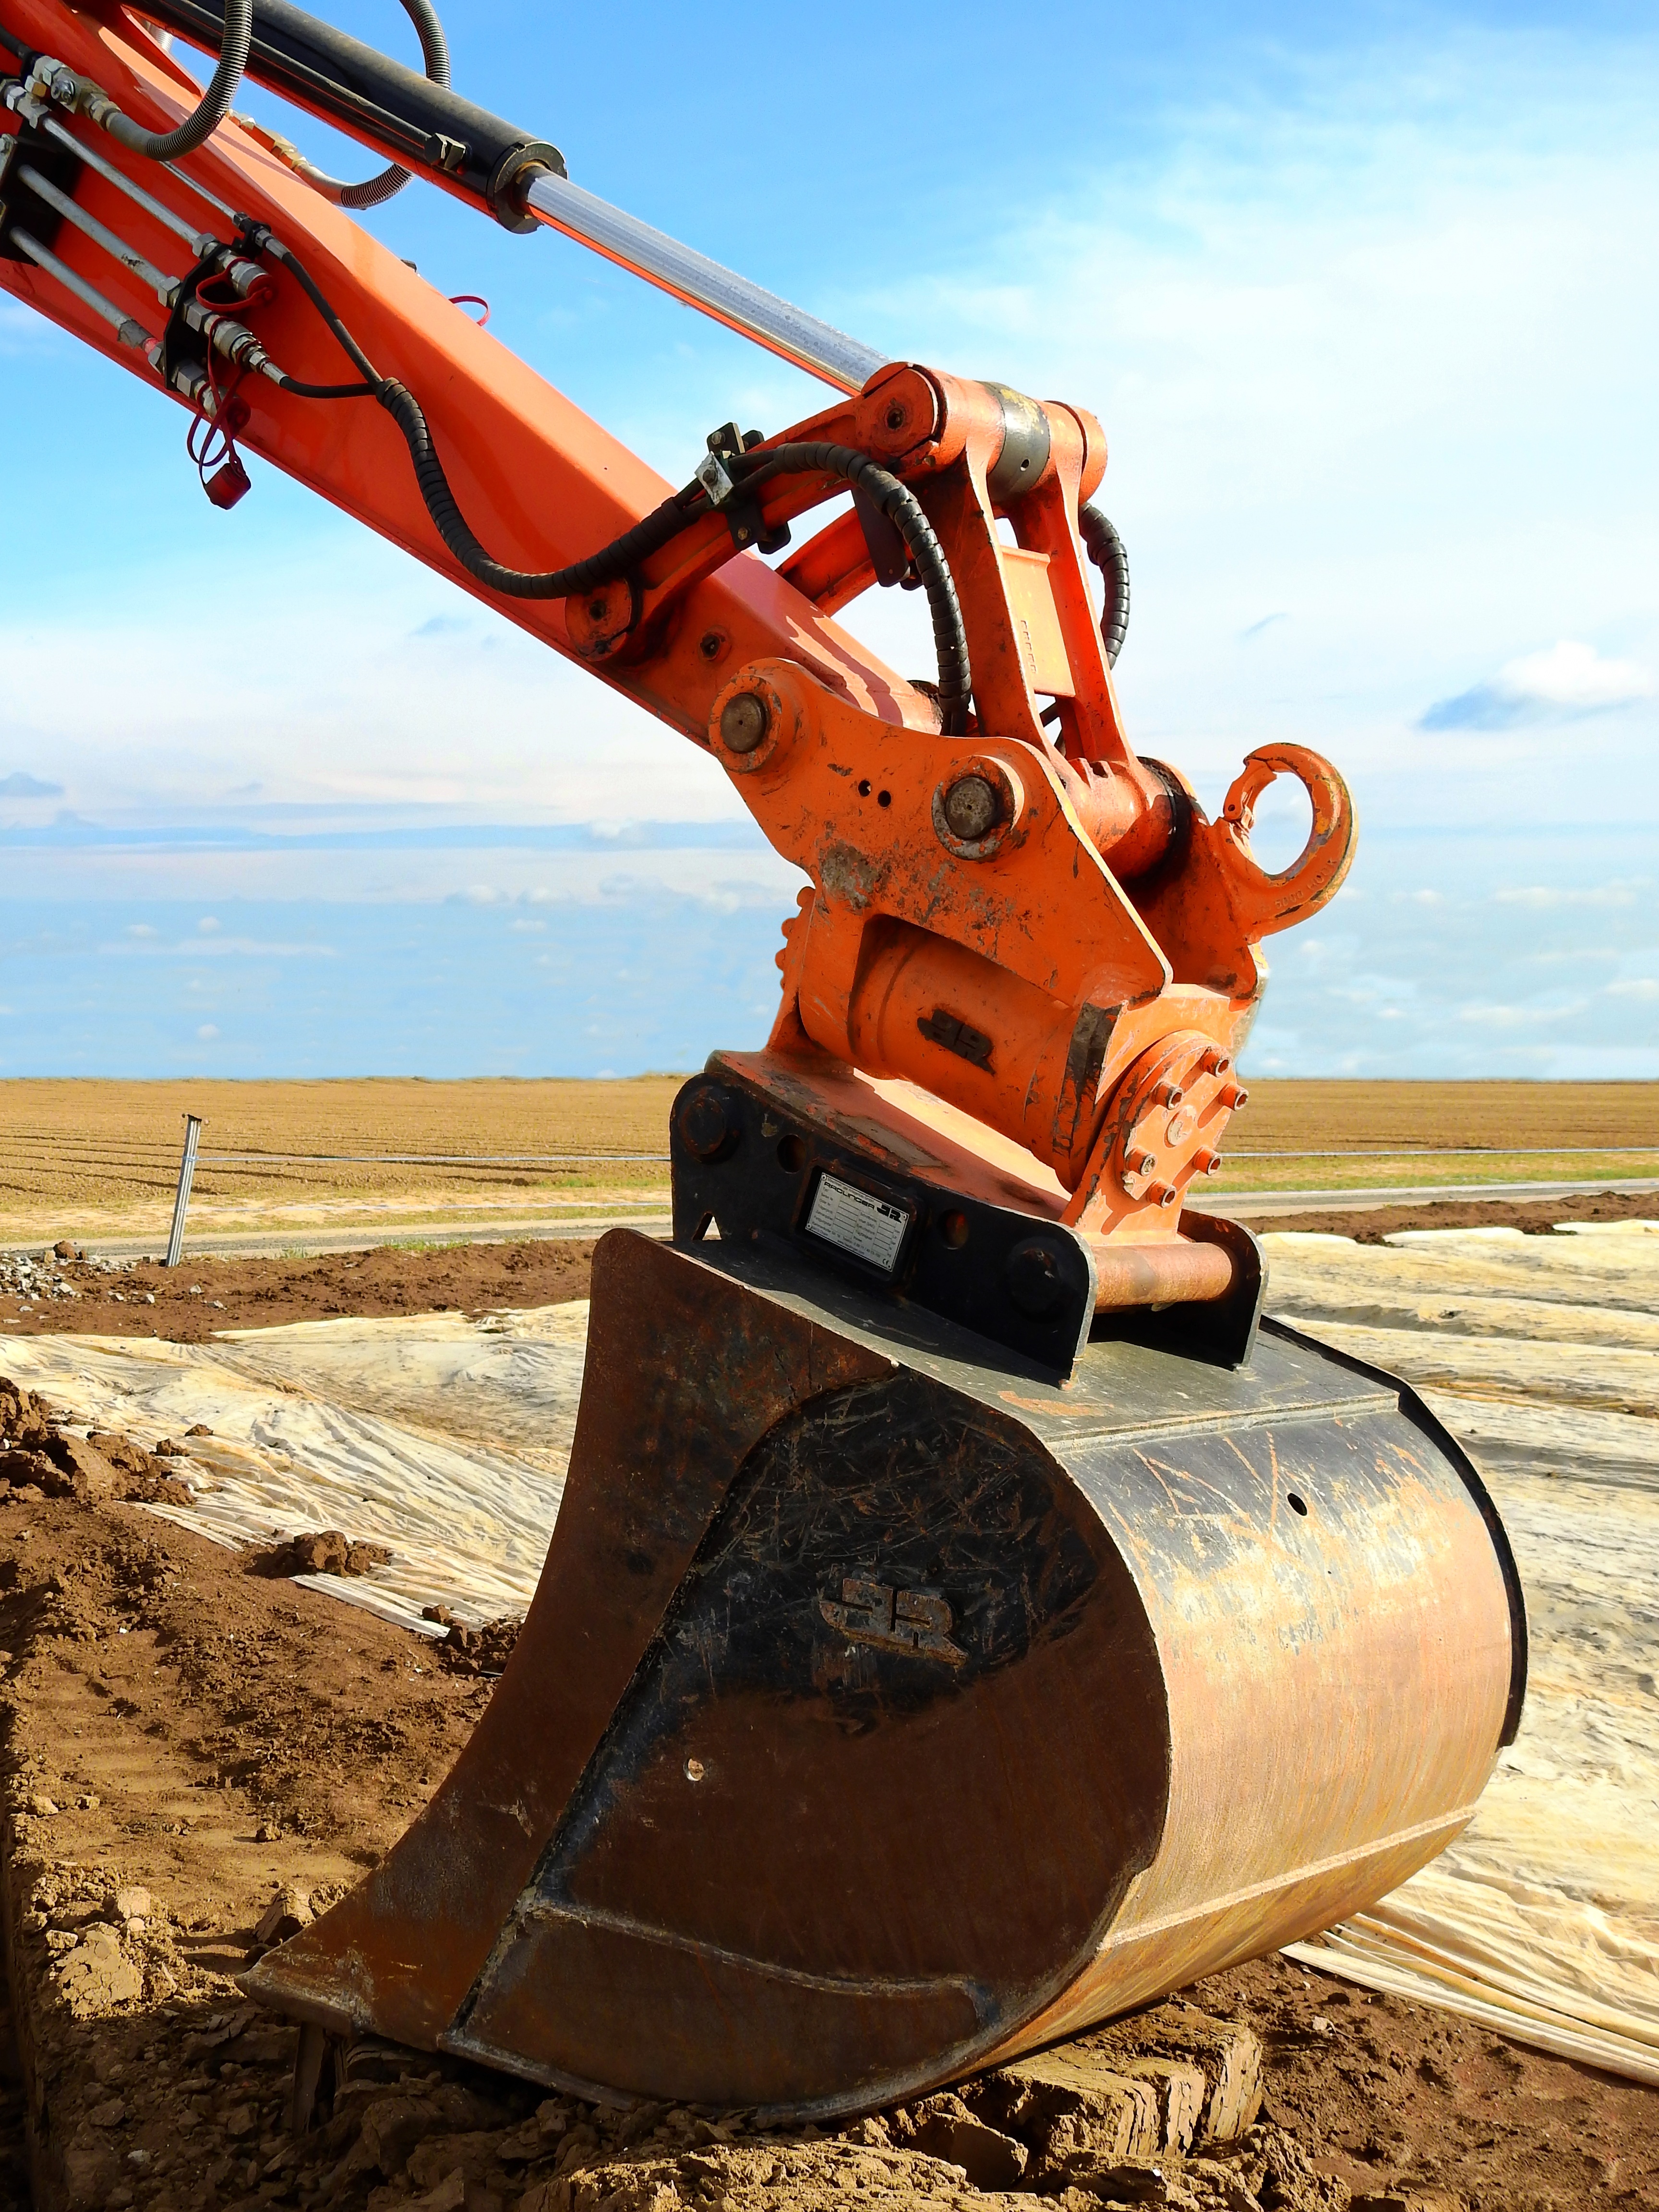
work, technology, tool, construction, vehicle, machine, earth, build, blade, site, excavators, shovel, dig, excavation, dredge, construction work, construction machine, construction vehicle, work machine, backhoe bucket, tracked vehicle, construction equipment